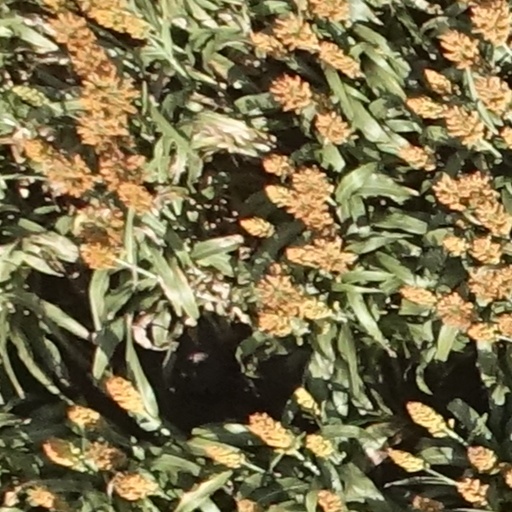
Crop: sorghum